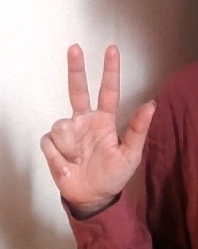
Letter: al